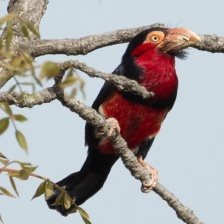
Species: BEARDED BARBET
Scientific name: LYBIUS DUBIUS